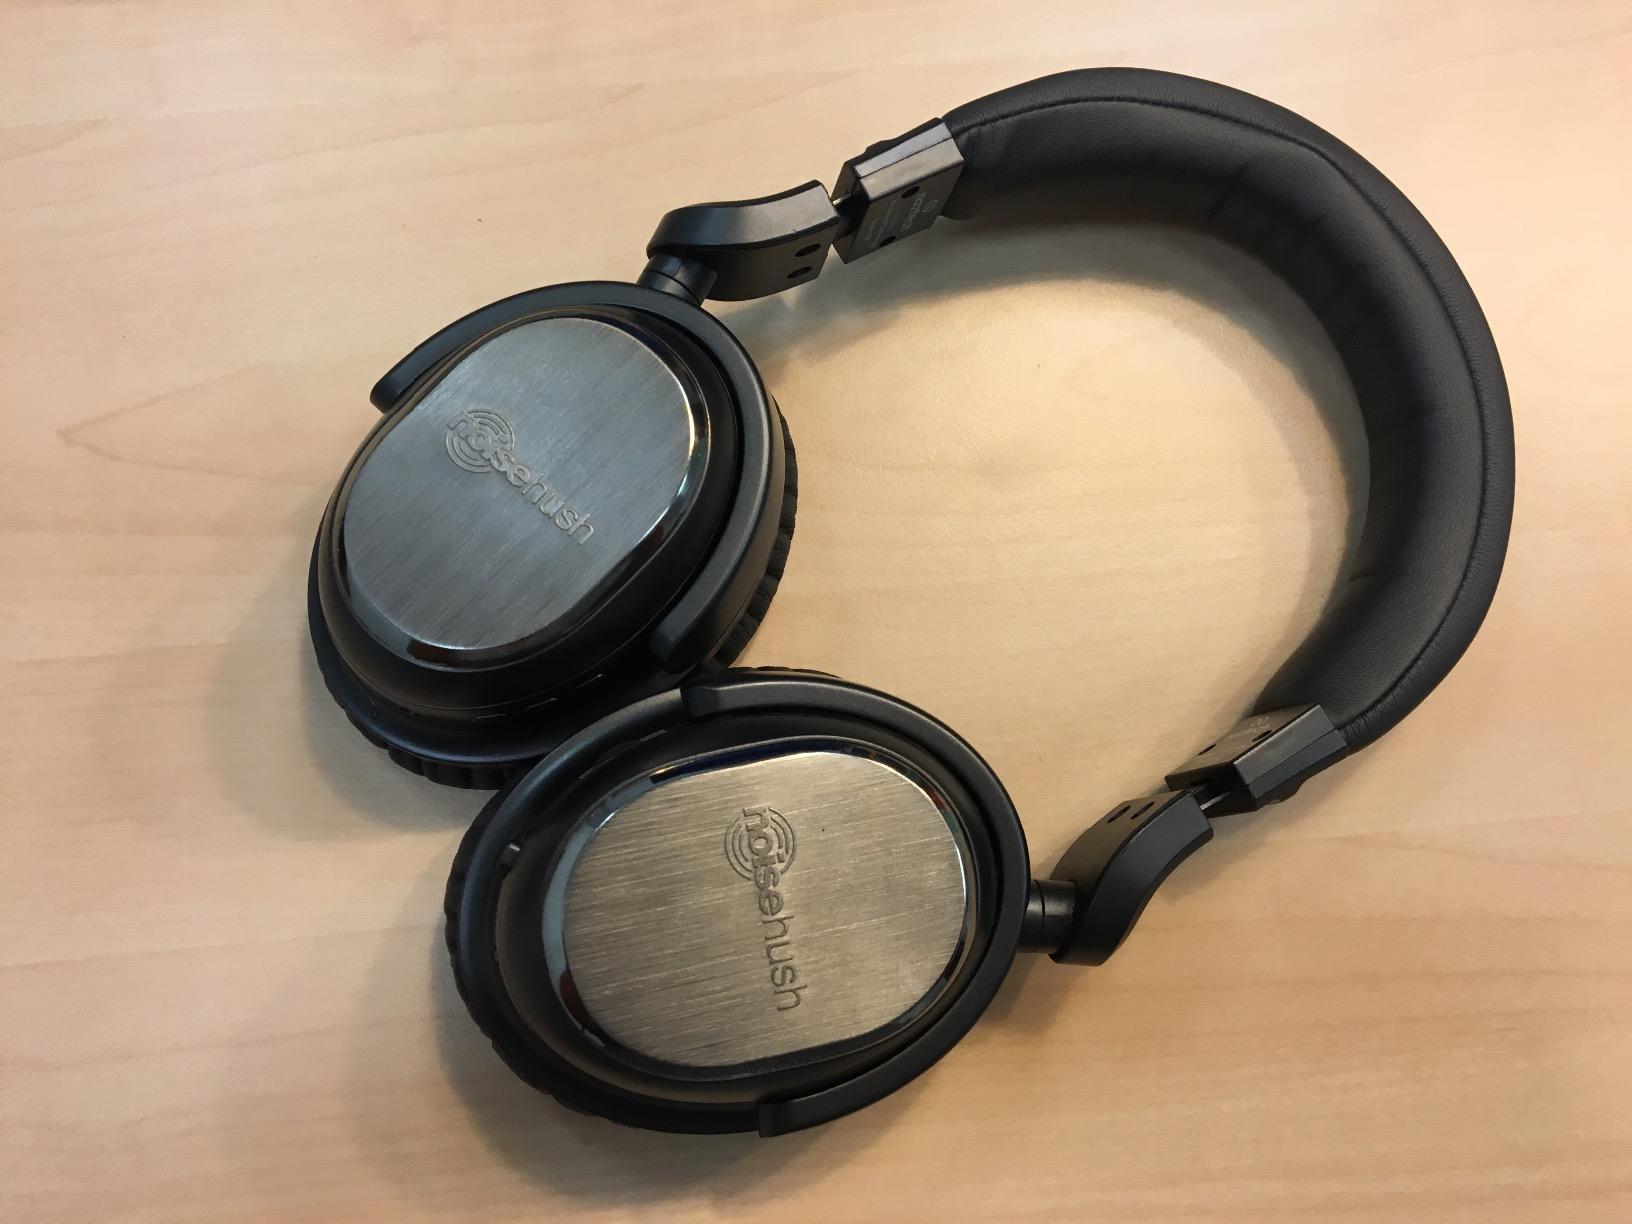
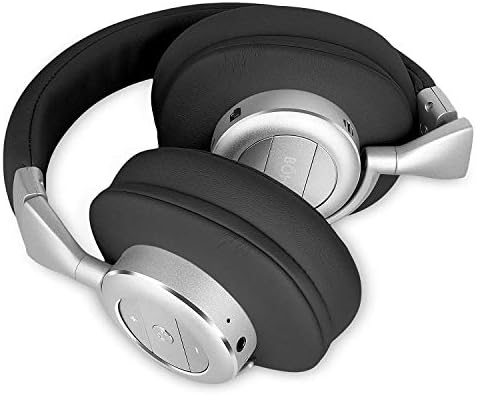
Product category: headphones
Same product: no